Peel Park, Salford

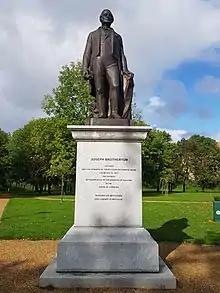
Statue of Joseph Brotherton

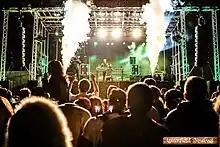
Matrix and Futurebound headlining the main stage

In November 1866, the River Irwell burst its banks, flooding much of Lower Broughton. The flood was said to be "more extensive and devastating in its effects than perhaps any that has occurred in this locality within the memory of living man". Three men were drowned and many others, including the keeper of the park, had to be rescued from the upper storeys of their homes. As part of a general renovation of the park a granite flood obelisk was erected in 1867 with a flood marker on two faces showing the height of , reached by the water on 16 November 1866.